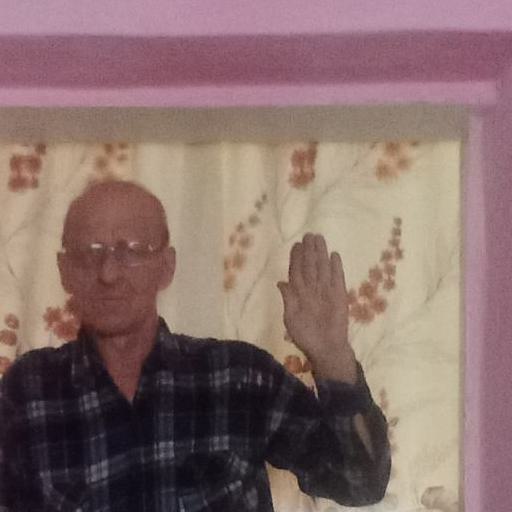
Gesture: stop